Dorothy Green (tennis)

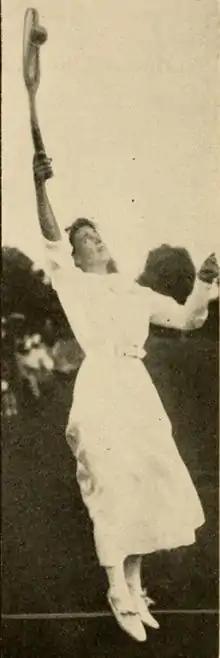
Green in 1911

Dorothy Green (March 31, 1887 – December 13, 1964) was an American tennis player of the start of the 20th century.